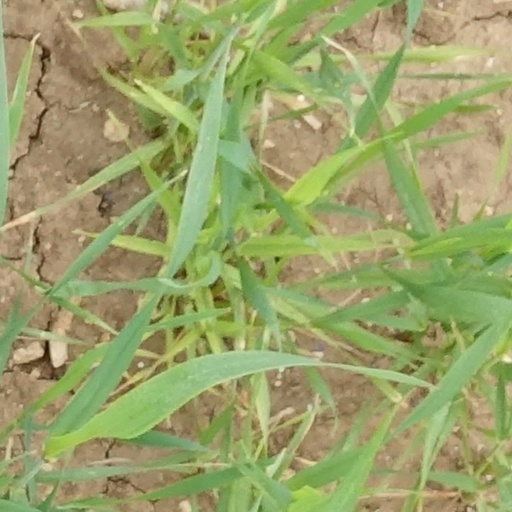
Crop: wheat